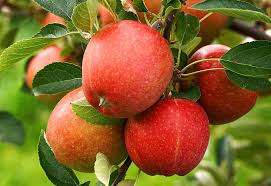
Label: Apple